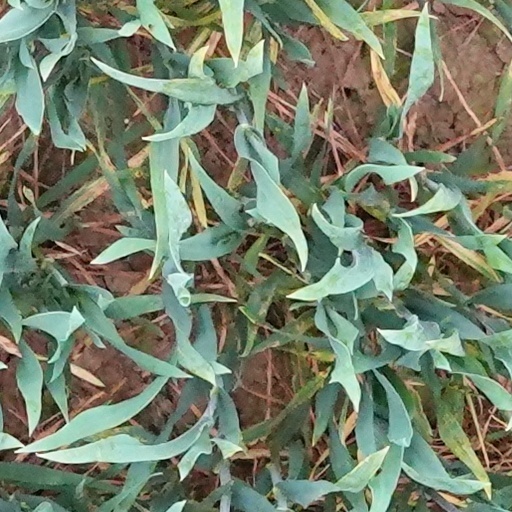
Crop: wheat